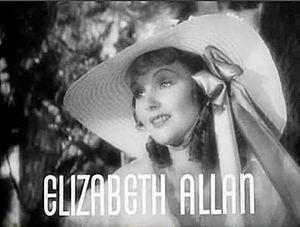
Elizabeth Allan est une actrice anglaise, née le 9 avril 1908 à Skegness et morte le 27 juillet 1990 à Hove.